Childhood in Scotland in the Middle Ages

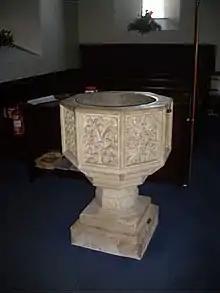
Stone font in St Ternan's Church, Banchory

Childhood mortality was high in Medieval Scotland. Children were often baptised rapidly, by laymen and occasionally by midwives, because of the belief that children that died unbaptised would be dammed. It was more normally undertaken in a church and was a means of creating wider spiritual kinship with godparents.